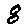
Label: 8